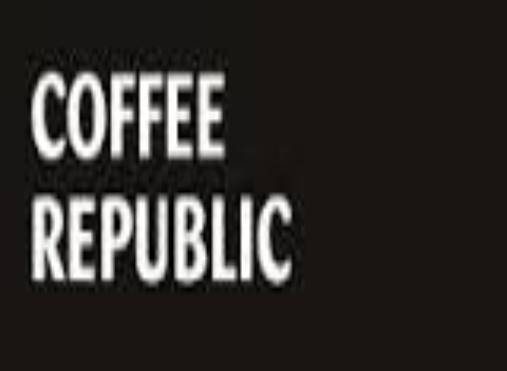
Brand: Coffee Republic
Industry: Food